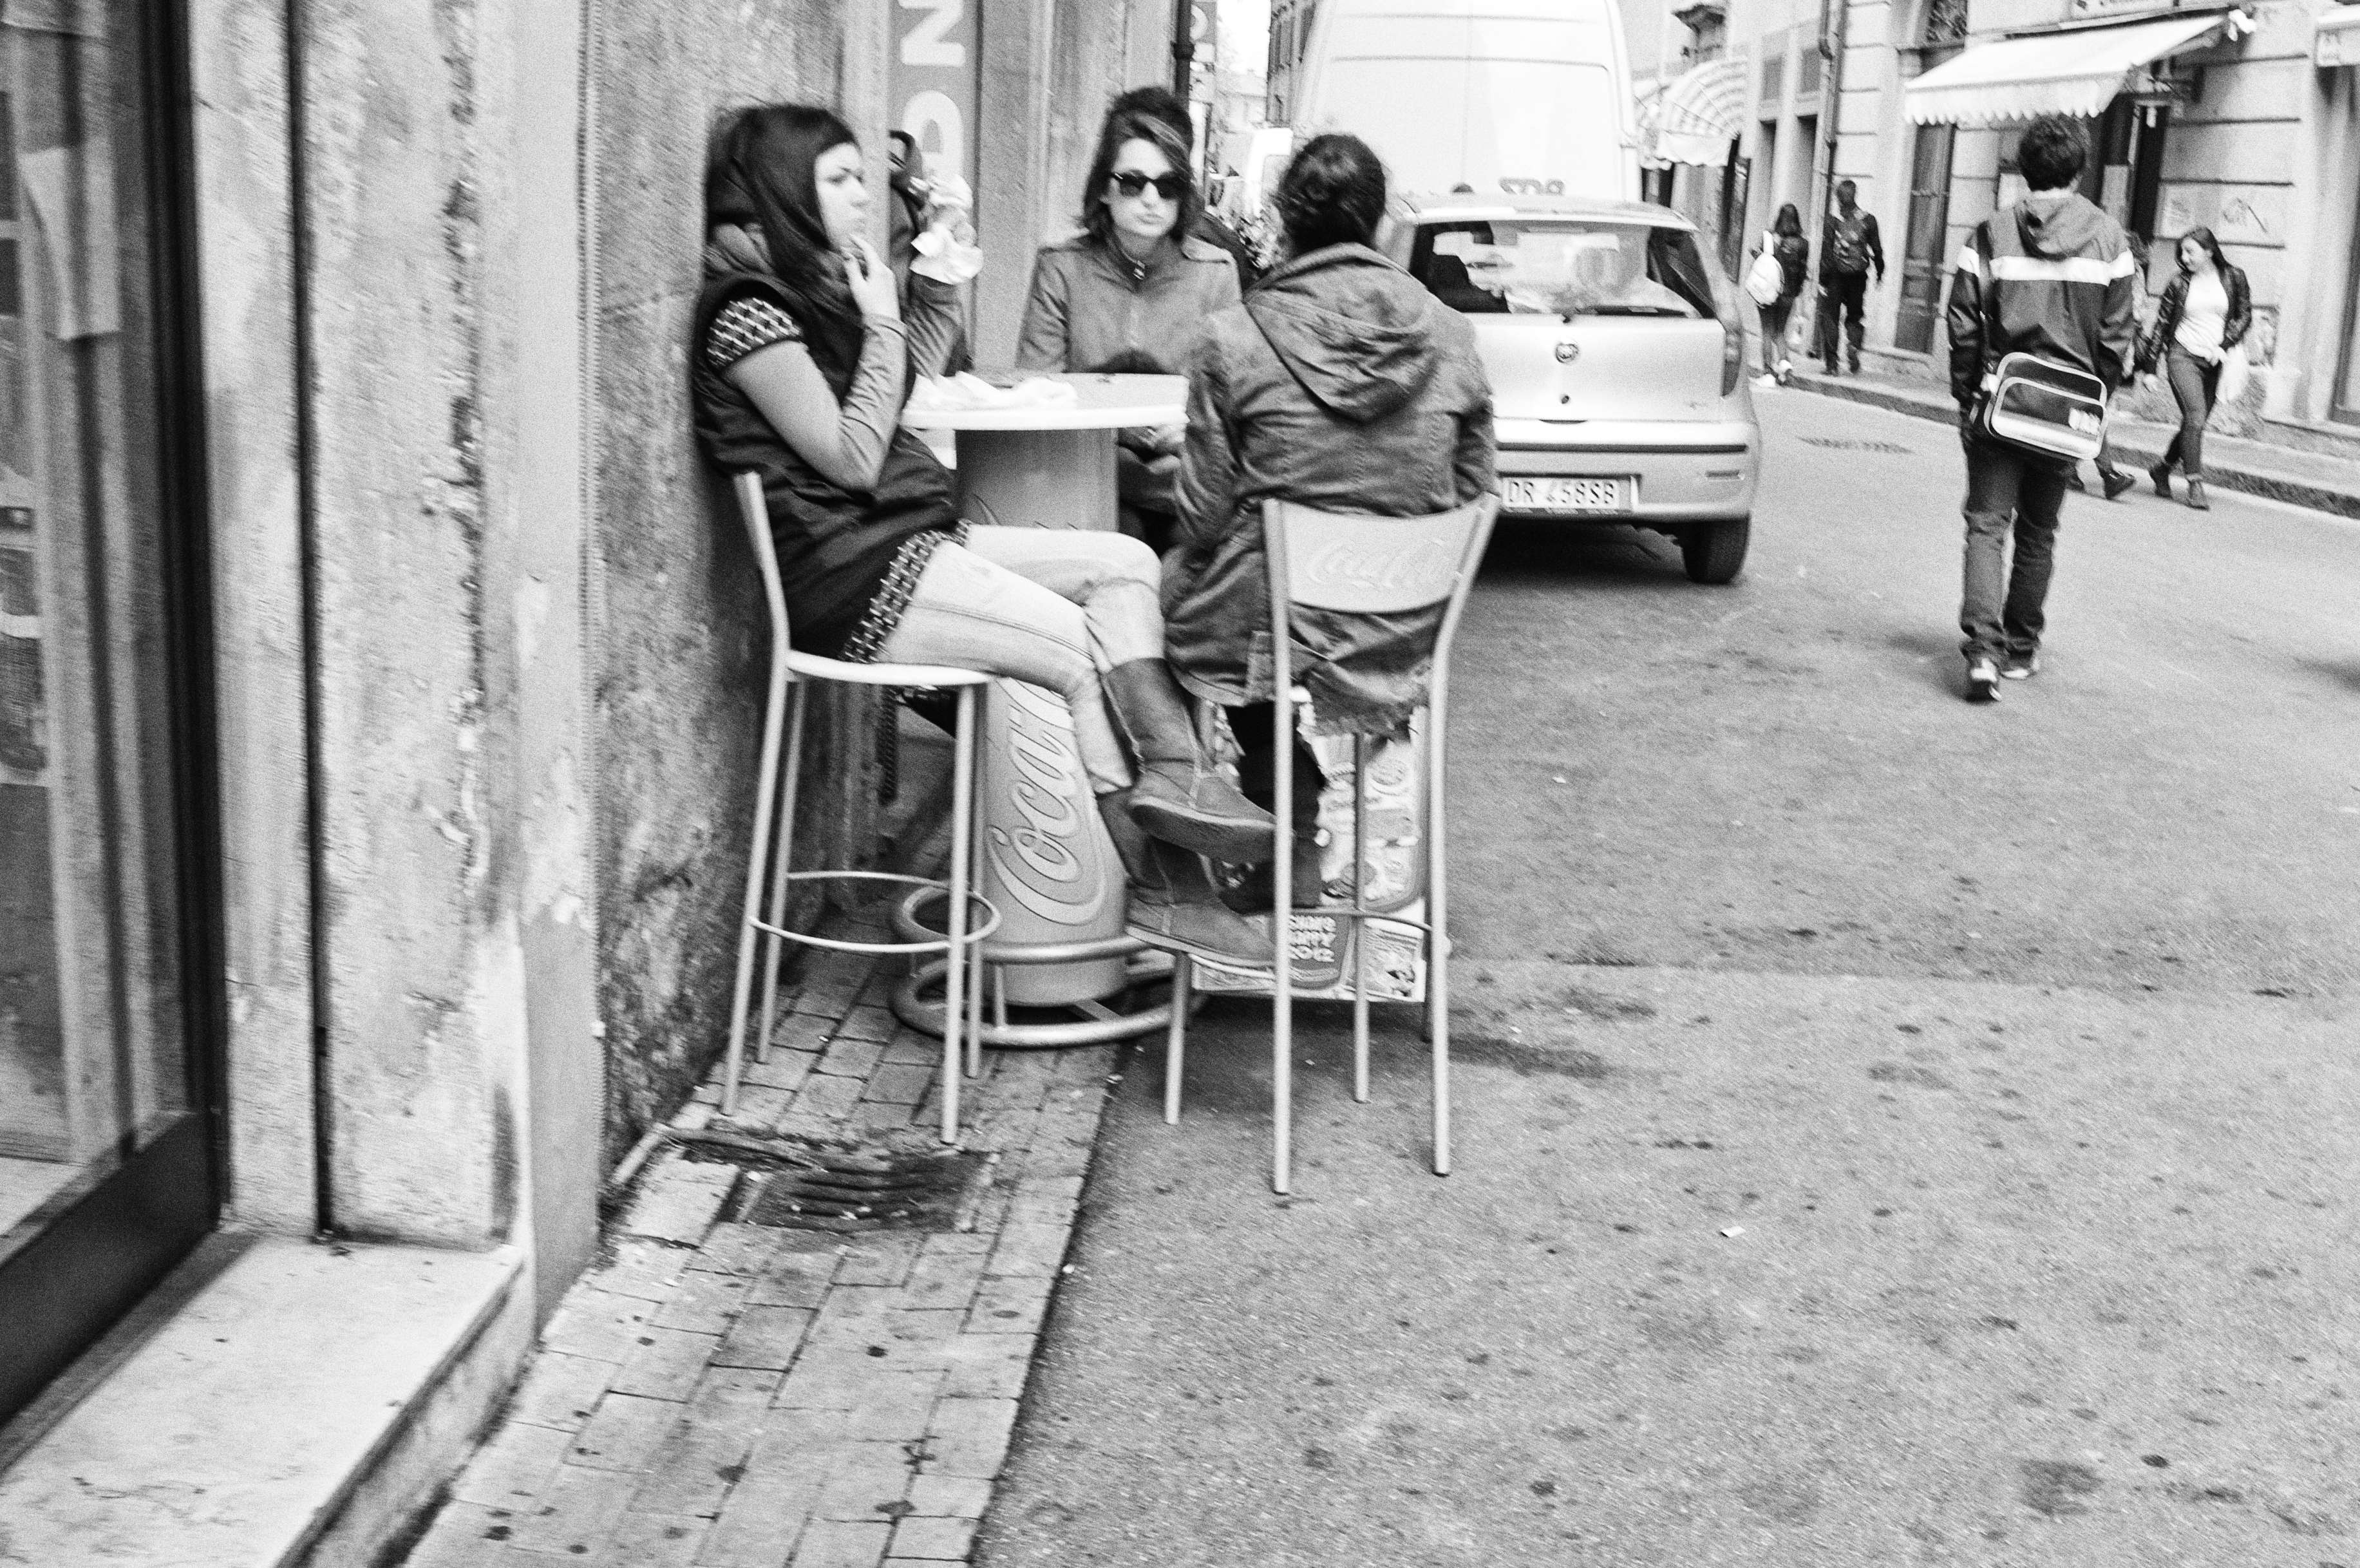
person, black and white, people, road, street, photography, urban, italy, tuscany, monochrome, bw, blackandwhite, blackwhite, infrastructure, pisa, photograph, snapshot, monochrome photography, human positions